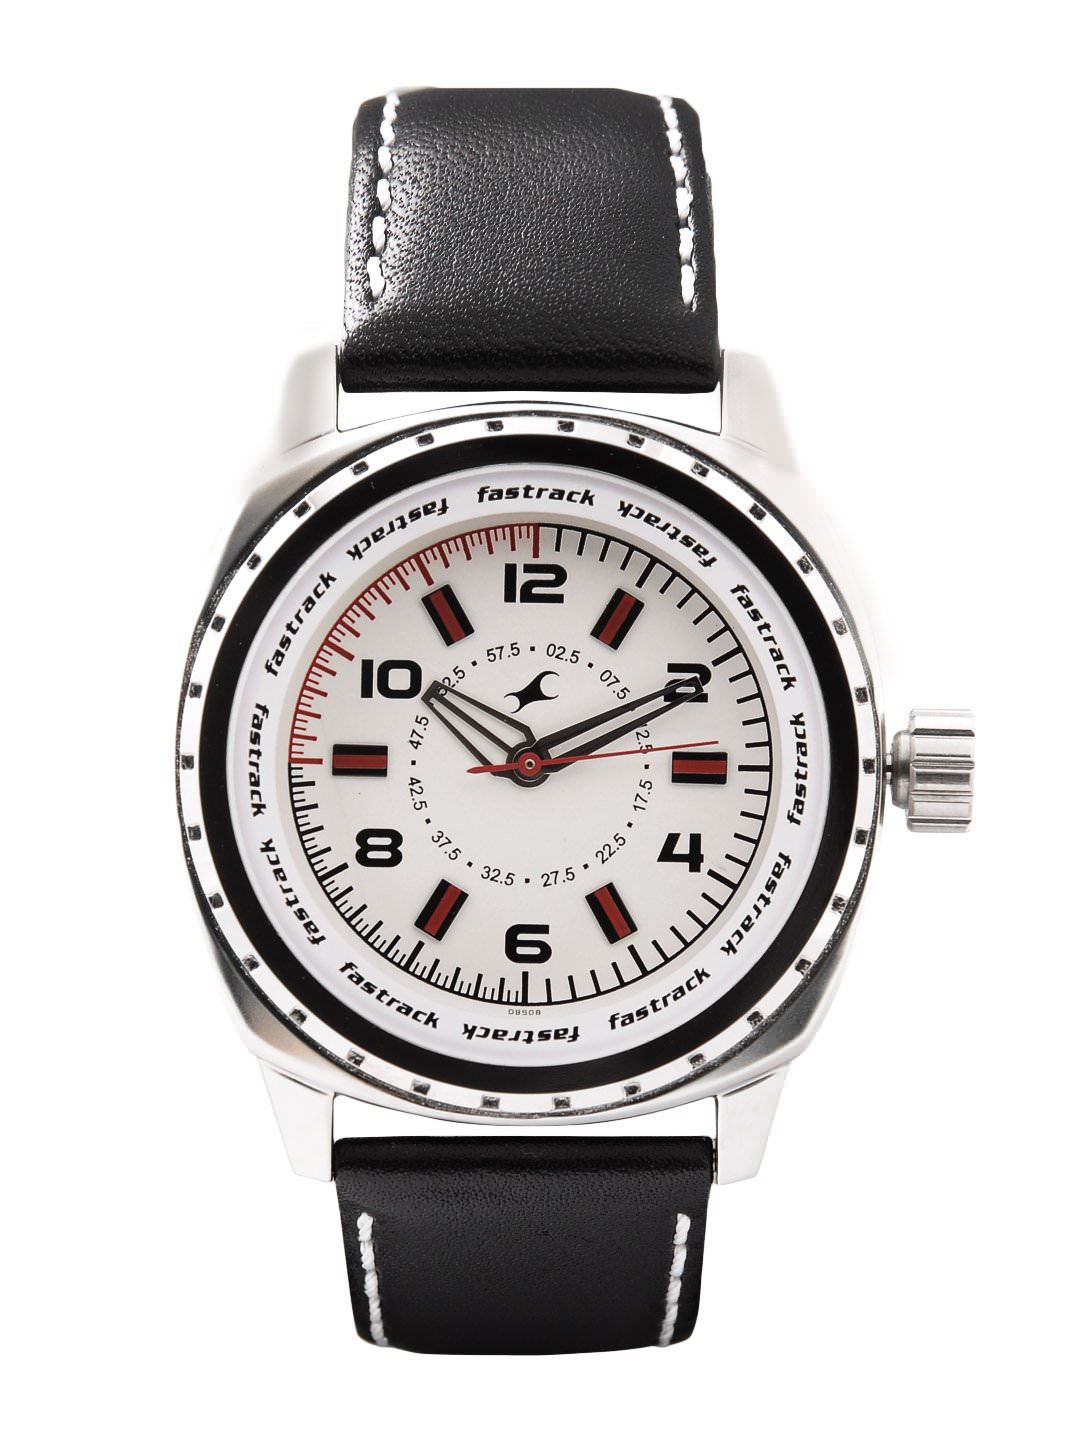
Fastrack Men White Dial Watch
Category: Accessories / Watches / Watches
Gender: Men
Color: Black
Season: Winter 2016
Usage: Casual